Bovis (company)

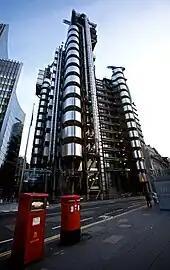
The Lloyd's Building in London, which was completed in 1986.

Bovis Construction was founded as C. W. Bovis & Co by Charles Bovis in London in 1885. In 1908 it was acquired by Samuel Joseph and his cousin, Sidney Gluckstein.